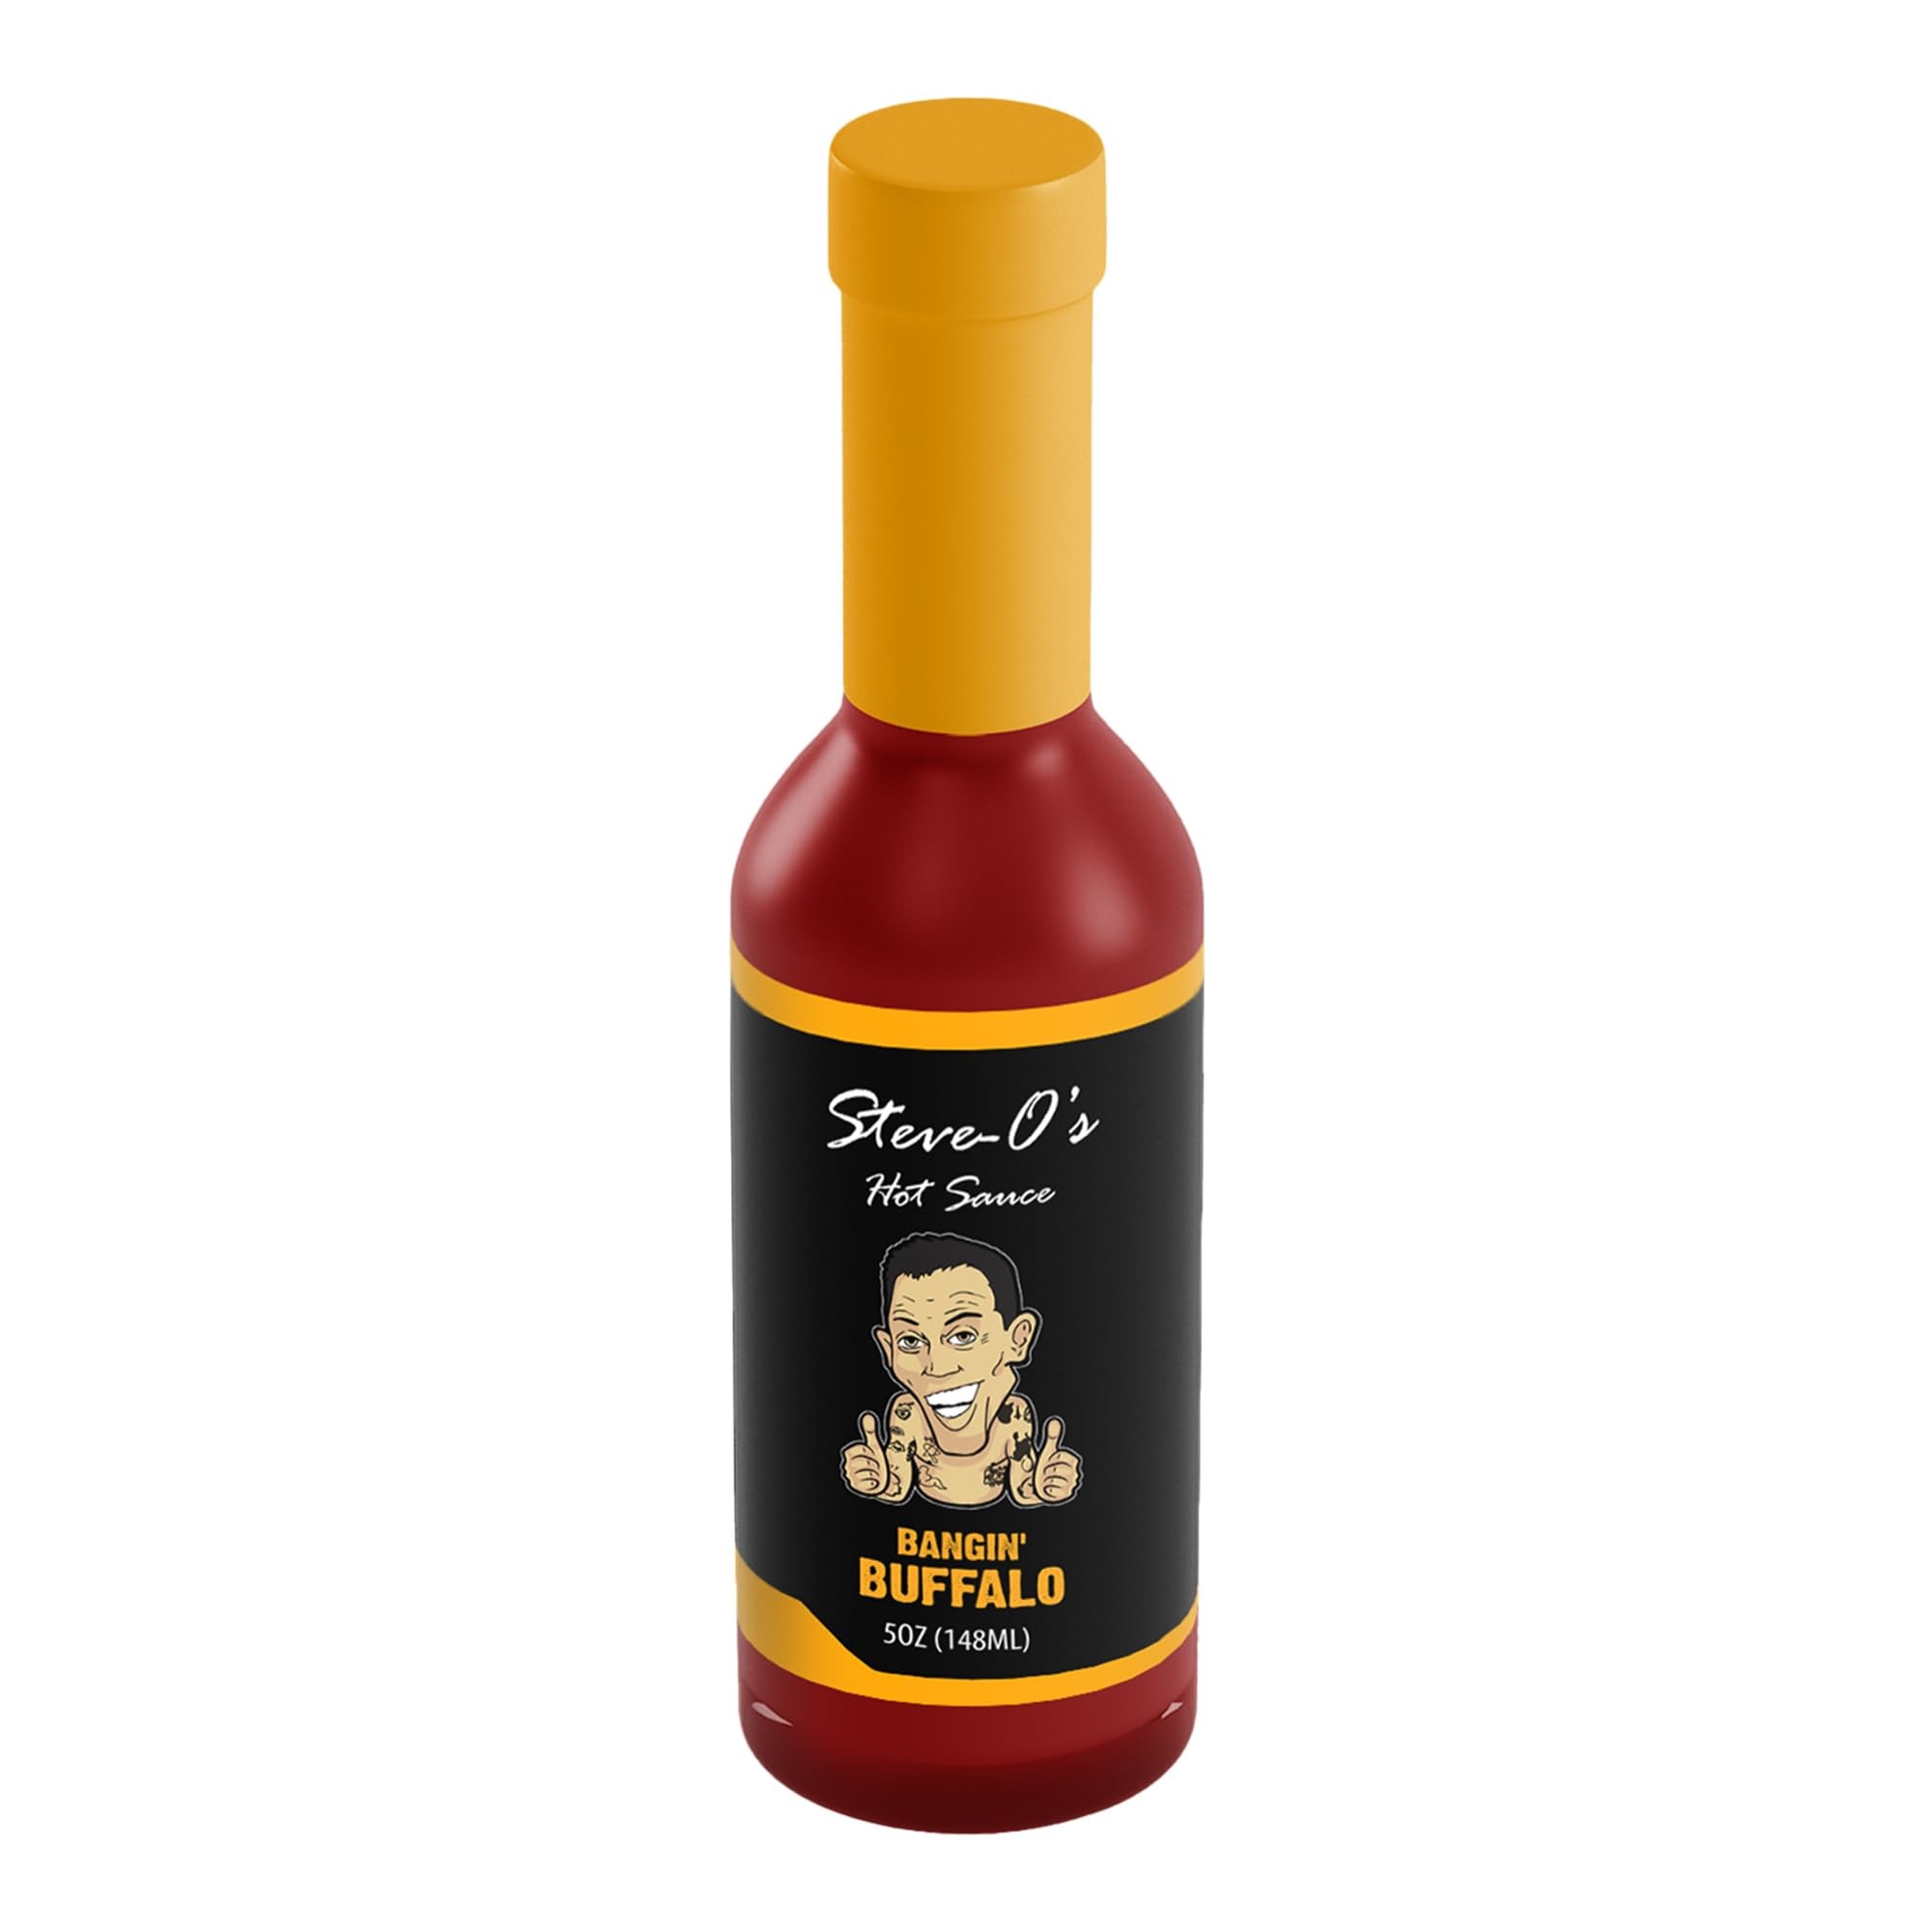
Item Name: Steve-O's Bangin' Buffalo Sauce | Creamy & Spicy Hot Red Sauce for Wings, BBQ, Veggies, Burgers & Eggs | 5 fl oz
Bullet Point 1: BANGIN’ BUFFALO FLAVOR – Brace yourself for a bold, tangy, and full-bodied Buffalo sauce that delivers the perfect balance of zesty vinegar, creamy texture, and fiery heat with every bite
Bullet Point 2: FLAVOR EXPLOSION IN EVERY DROP – This creamy hot Buffalo sauce packs a sharp, mouthwatering punch that enhances every dish, whether you’re coating wings, dipping fries, or drizzling over burgers, eggs, pizza, BBQ, and more
Bullet Point 3: HOW HOT IS IT? – Experience a perfect blend of heat and flavor with a spicy kick that enlivens your taste buds without overpowering your meal, combining tangy vinegar, robust spices, and velvety smoothness for an irresistible taste
Bullet Point 4: NEXT-LEVEL VERSATILITY – Whether you’re grilling, dipping, marinating, or mixing this thick, creamy, and rich Buffalo sauce takes your favorite foods to the next level—perfect for wings, burgers, BBQ, tacos, hot dogs, veggies, eggs, wraps, and even pasta
Bullet Point 5: STEVE-O APPROVED – MADE FOR SAUCE LOVERS – Created, taste-tested, and approved by Steve-O himself, this sauce is a must-have for heat seekers, making it the perfect addition to your kitchen, BBQ set, or as a spicy gift for Buffalo sauce fanatics
Product Description: Get ready to turn up the heat with Steve-O's Bangin' Buffalo Sauce, the ultimate creamy & spicy Buffalo sauce designed to take your meals to the next level. This bold, tangy, and full-bodied sauce delivers an explosion of flavor, balancing zesty vinegar, velvety smoothness, and fiery spices for an irresistible taste experience. Whether you're coating wings, dipping fries, or drizzling over burgers, pizza, BBQ, tacos, hot dogs, eggs, and even pasta, this sauce brings the perfect mix of heat and flavor to every bite. Its thick, creamy texture clings to your favorite foods, making it the ultimate wing sauce while also serving as a versatile condiment for grilling, marinating, and mixing into dips. Created, taste-tested, and approved by Steve-O himself, this sauce is a must-have for spice lovers and Buffalo sauce fanatics. Whether you're stocking up your kitchen, firing up the grill, or looking for the perfect spicy gift, this is your ticket to bold, bangin’ flavor. Grab your bottle now and get ready for a full-throttle Buffalo sauce experience!
Value: 1.0
Unit: Count

Price: 12.99